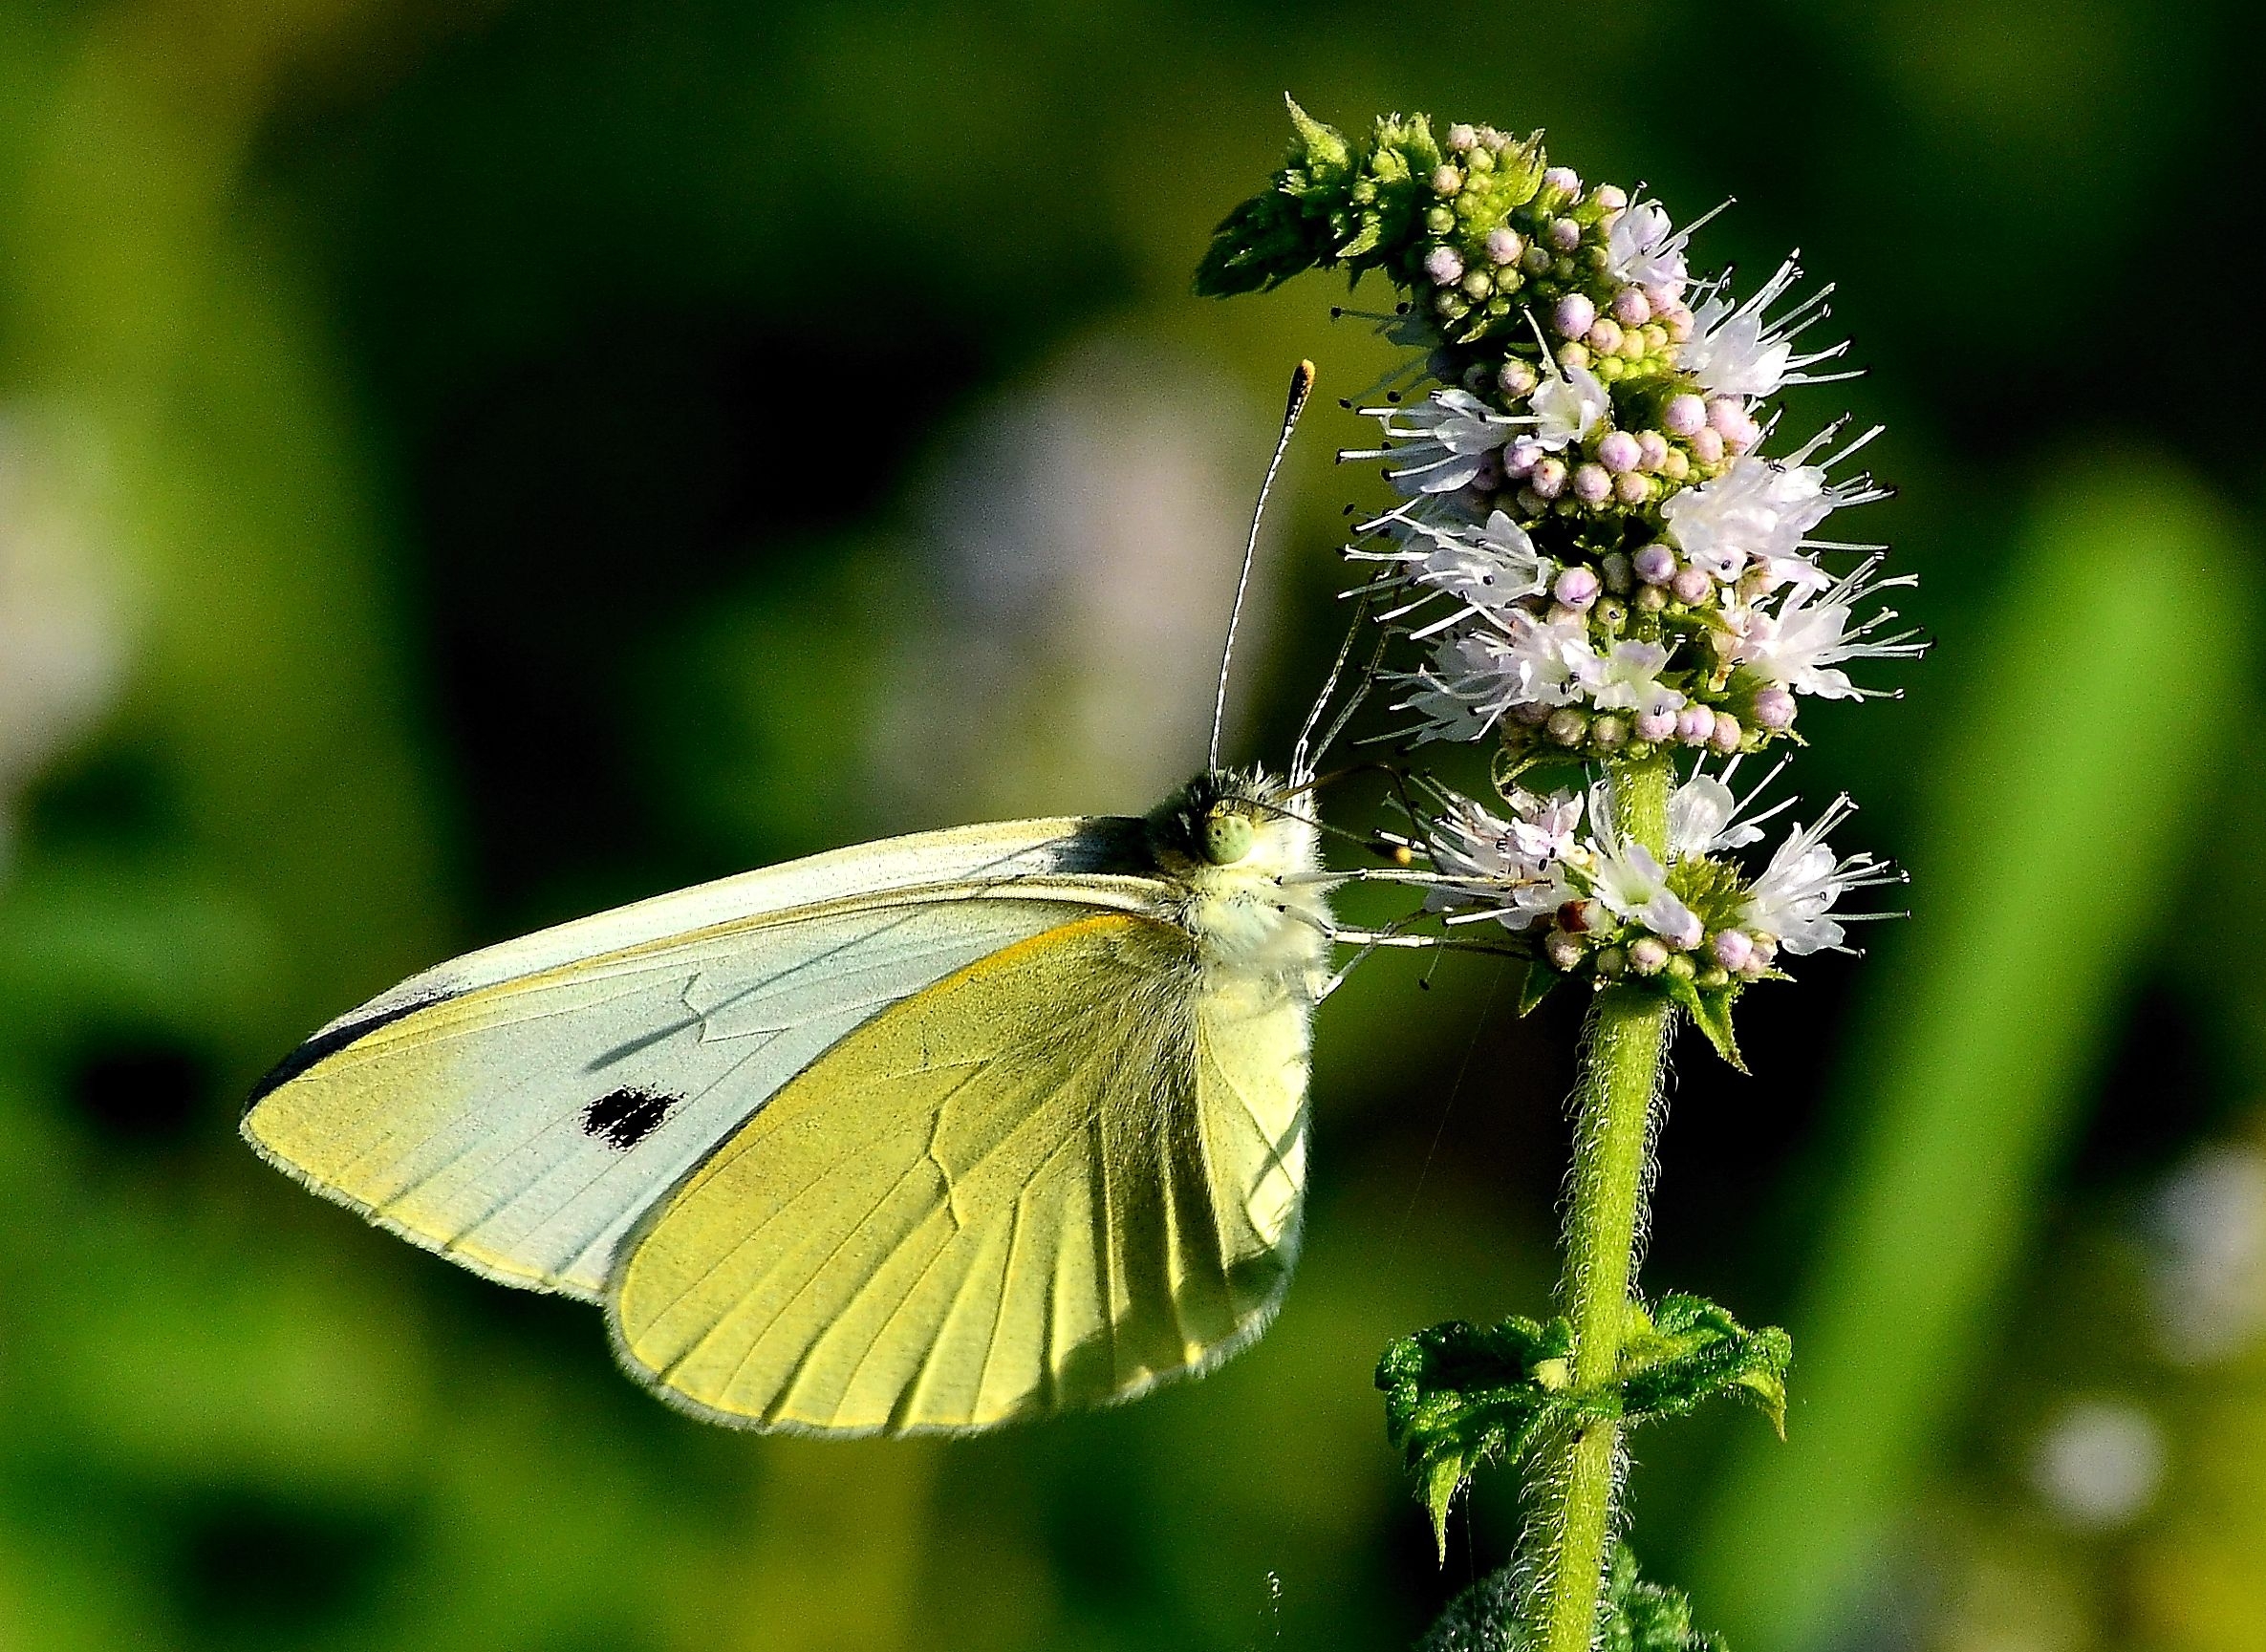
nature, plant, photography, meadow, flower, wildlife, green, insect, macro, botany, butterfly, flora, fauna, invertebrate, wildflower, close up, animals, naturaleza, mariposa, nectar, pieridae, ggl1, gaby1, xovesphoto, animales, gphoto, nikond5100, macro photography, arthropod, volvoreta, pollinator, moths and butterflies, lycaenid, colias, cabbage butterfly